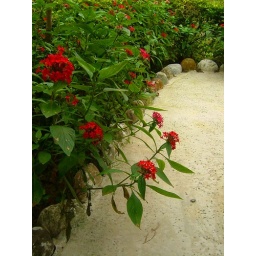
Red flowers supported by the white background, seeming to tell us stories behind.